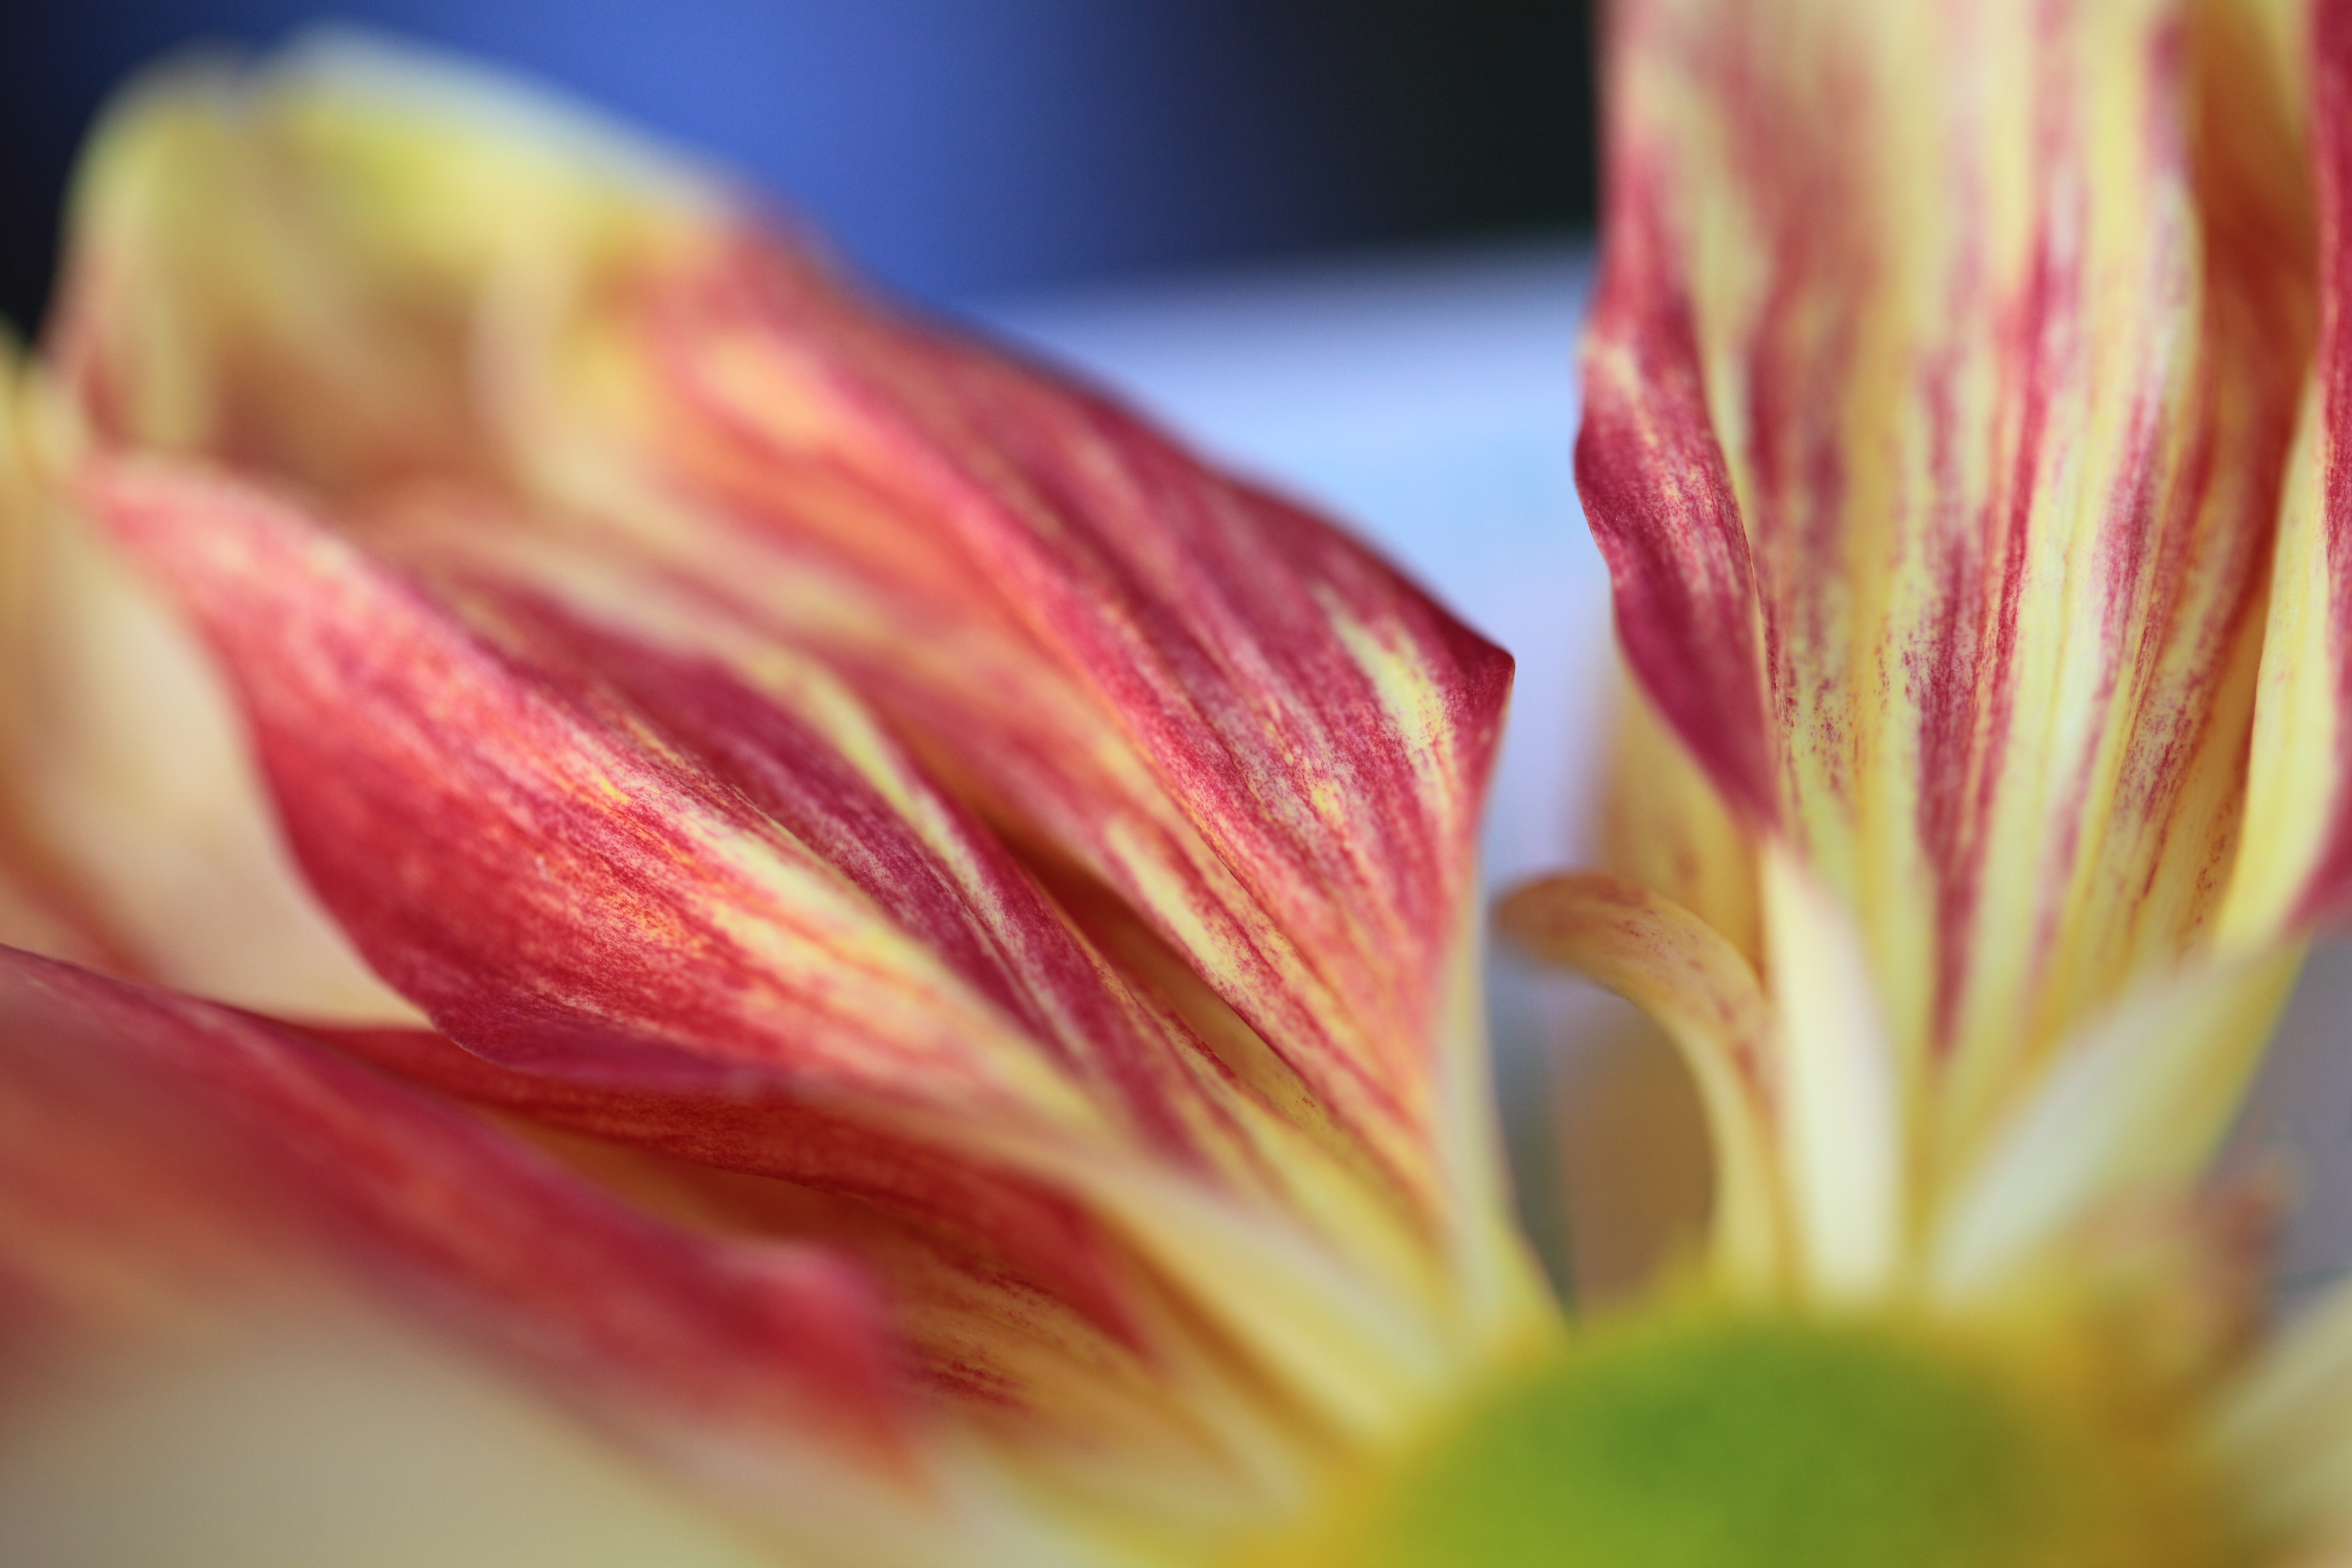
blossom, plant, photography, flower, petal, high, red, color, yellow, pink, flora, close up, tochigi, 5d, hires, chrysanthemum, markii, hi, res, resolution, kanuma, kaboku, macro photography, flowering plant, plant stem, land plant